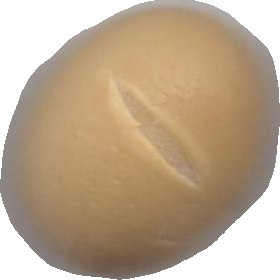
Variety: Grobogan